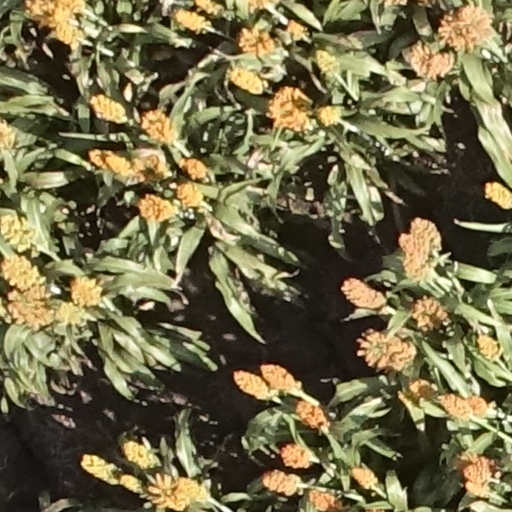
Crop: sorghum